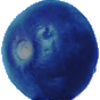
Label: huckleberry